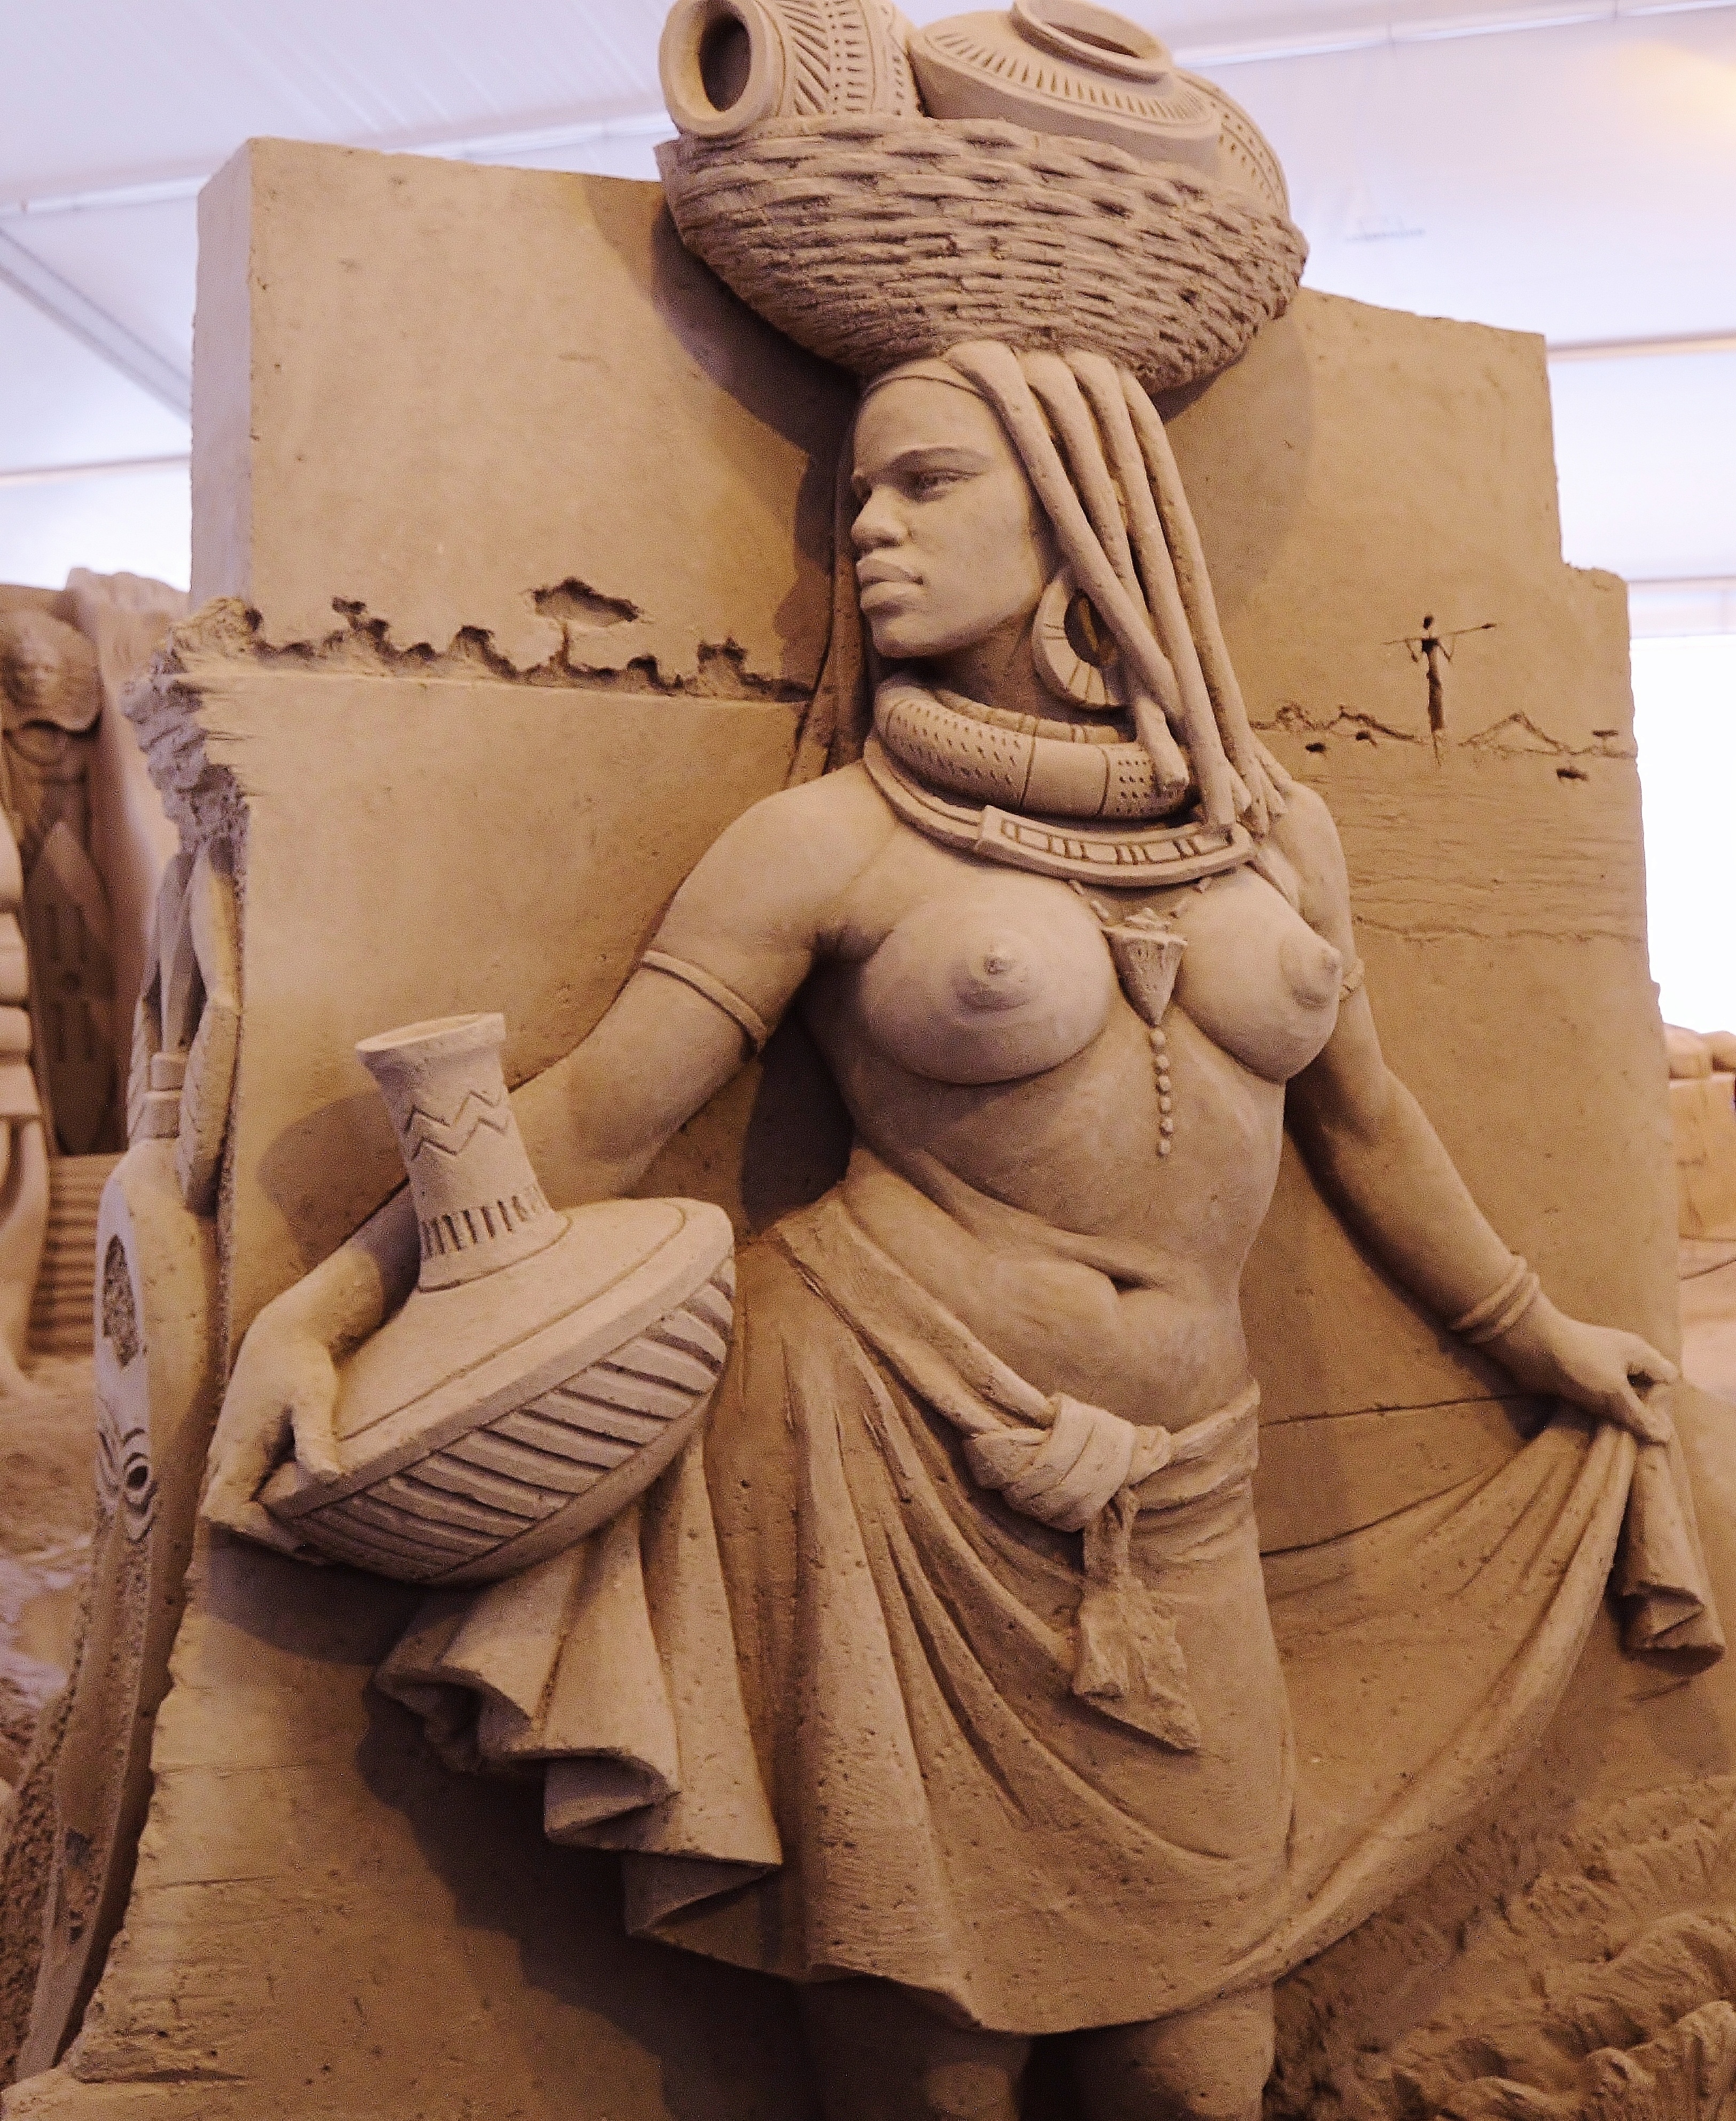
sand, wood, monument, statue, young, africa, artwork, sculpture, art, temple, carving, mythology, sand sculpture, sandworld, ancient history, mursi woman, vessel bearer, human positions